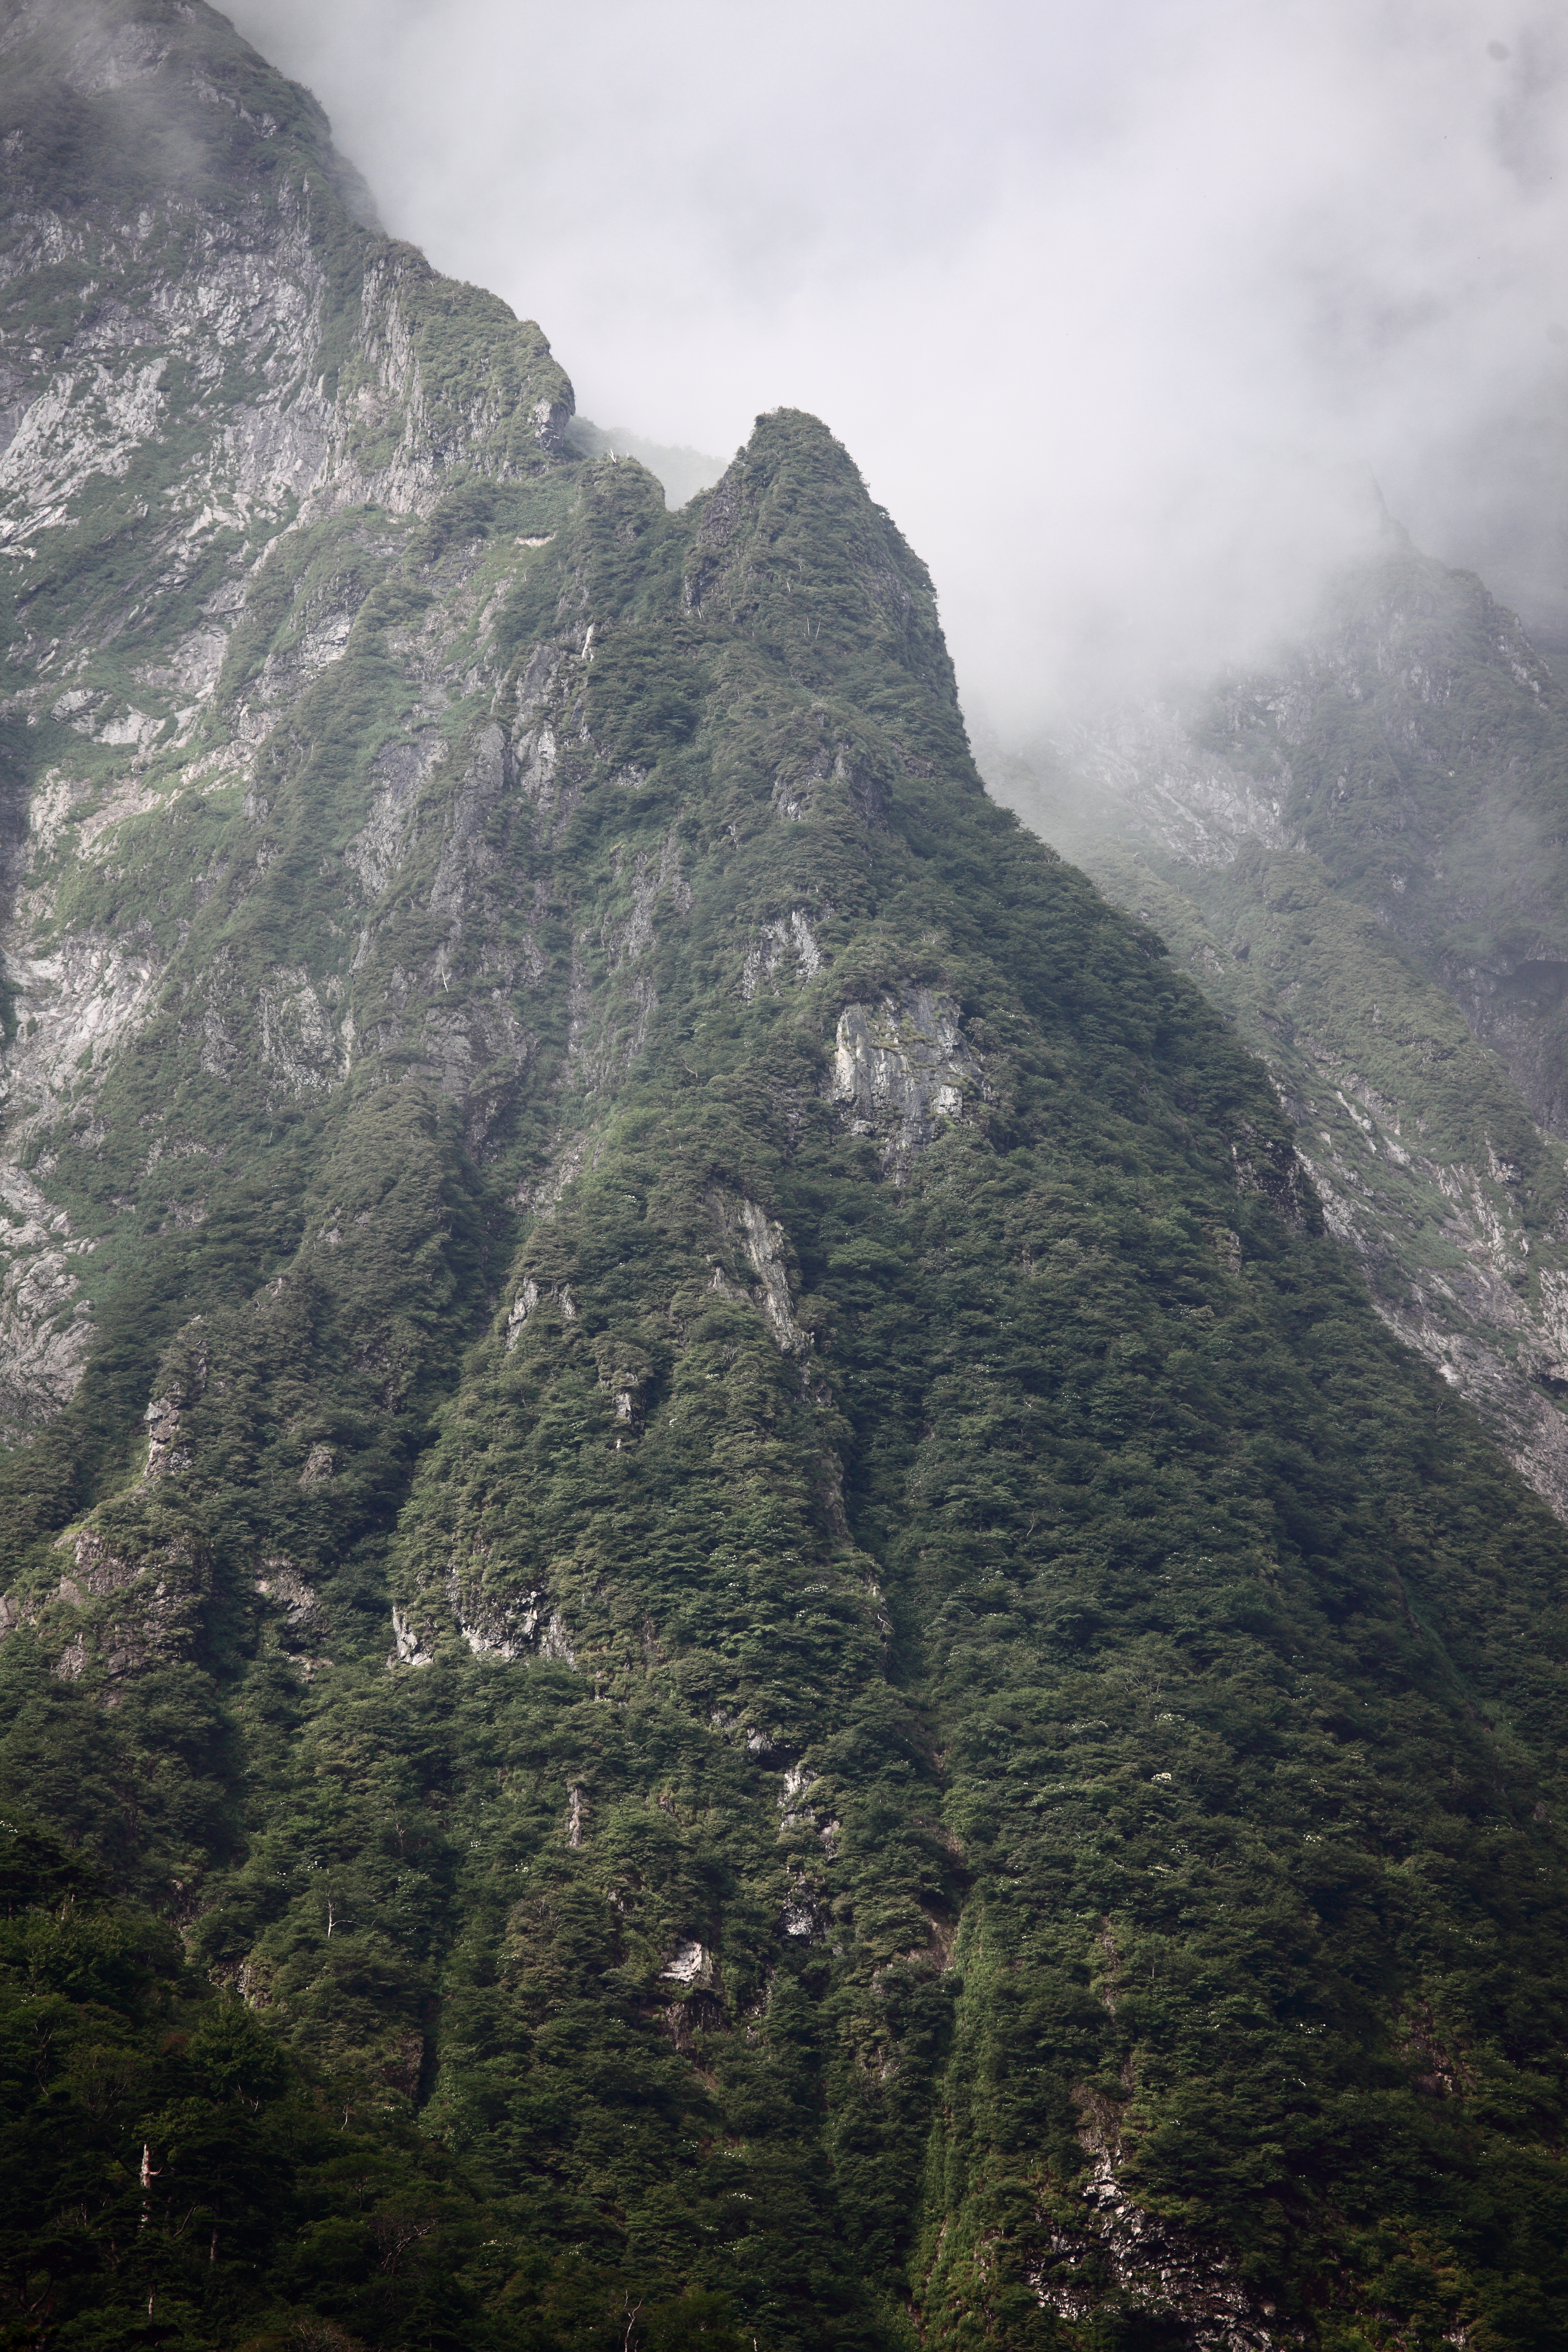
landscape, nature, forest, wilderness, mountain, hill, adventure, valley, mountain range, cliff, high, fjord, terrain, ridge, summit, alps, plateau, 5d, hires, markii, hi, res, resolution, gunma, minakami, tanigawadake, landform, mountain pass, geographical feature, atmospheric phenomenon, mountainous landforms